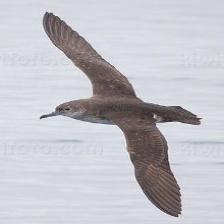
Species: BLACK VENTED SHEARWATER
Scientific name: PUFFINUS OPISTHOMELA